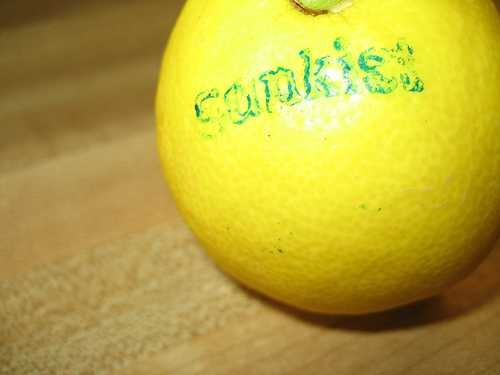
Label: Lemon